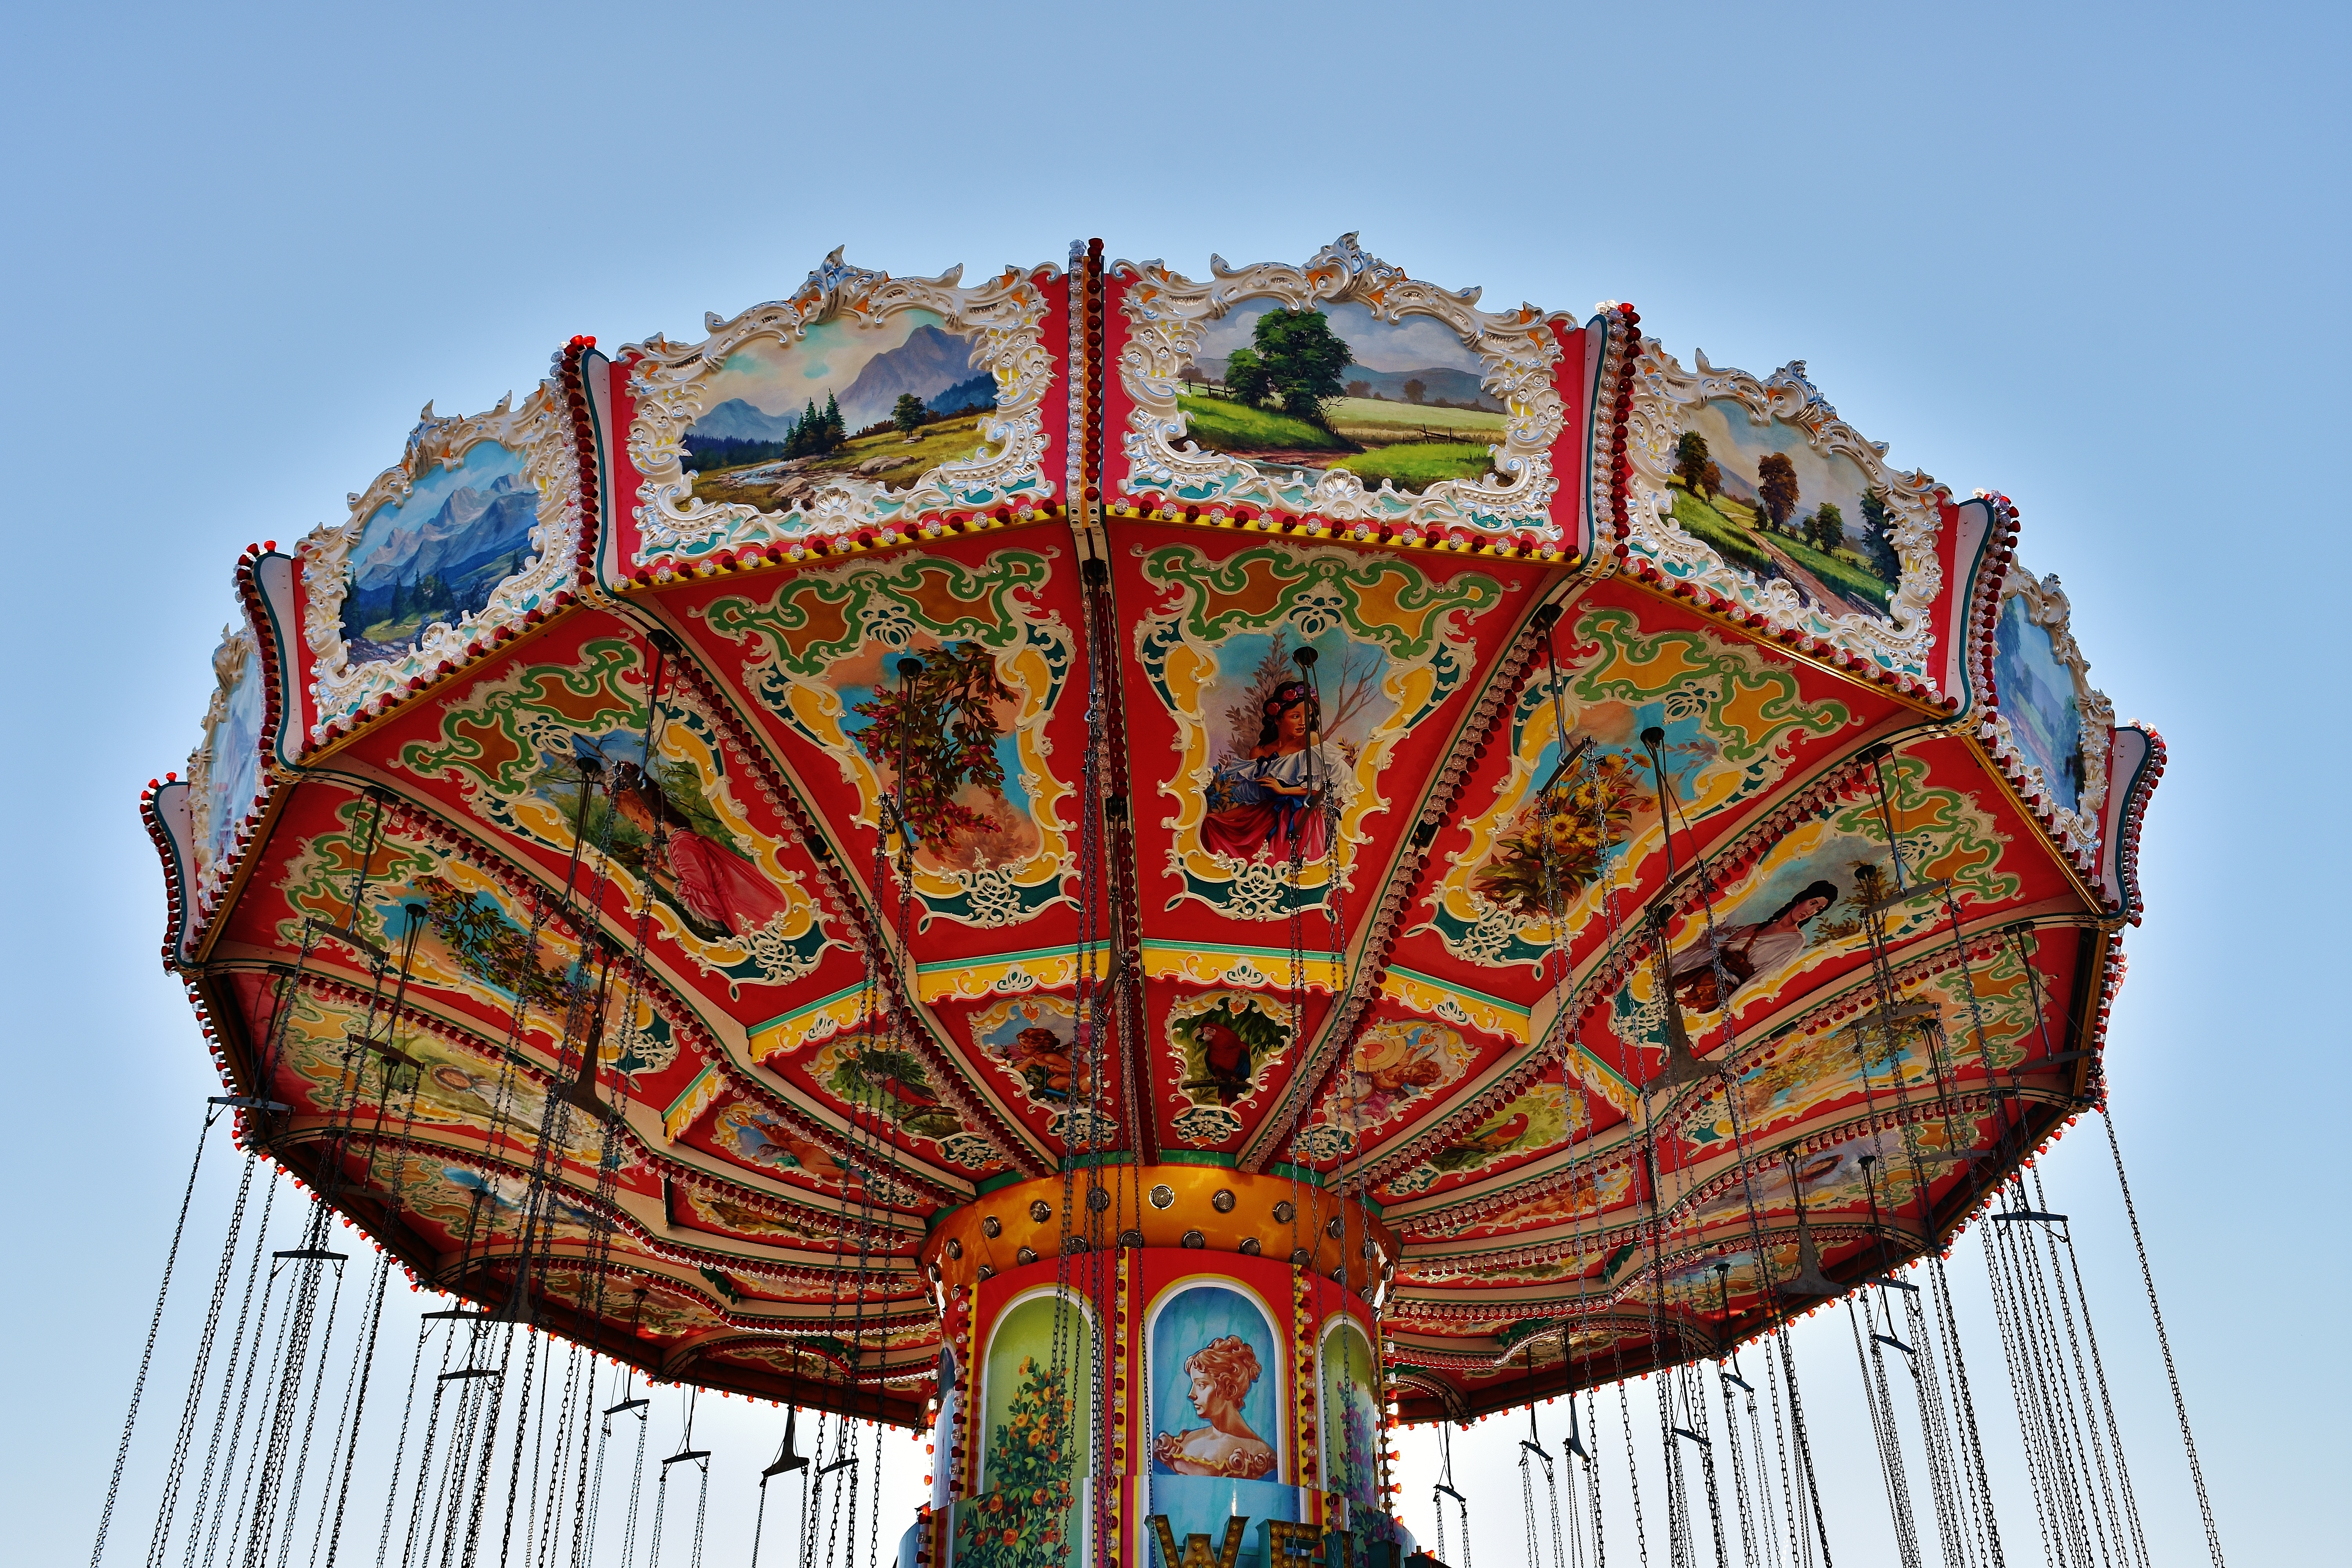
sky, recreation, amusement park, park, ride, carousel, colorful, thrill, leisure, fairground, fun, fair, oktoberfest, pleasure, folk festival, hustle and bustle, year market, carnies, chain carousel, amusement ride, outdoor recreation, nonbuilding structure